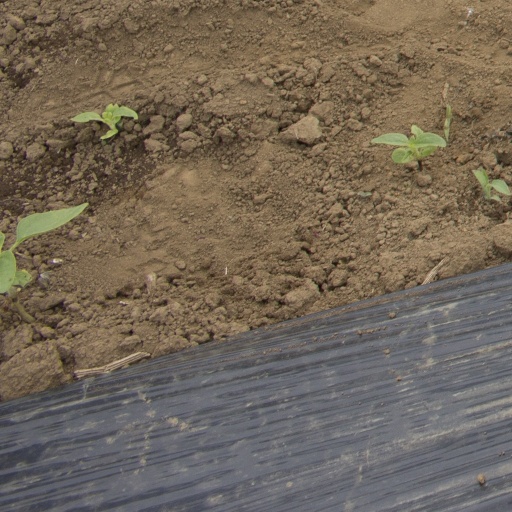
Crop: Jerusalem artichoke